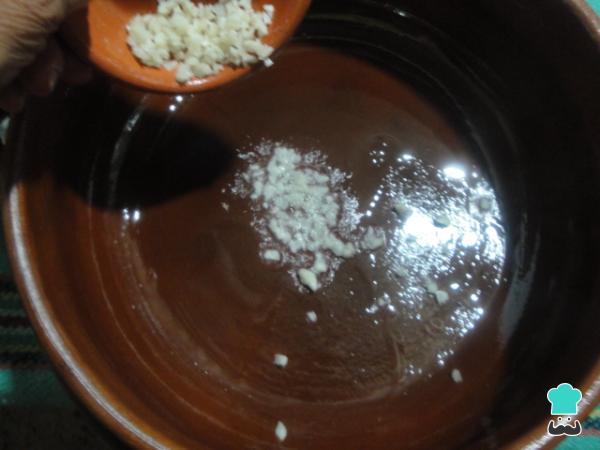
Tomamos una cazuela y la colocamos en la estufa a fuego medio. Vertemos un chorrito de aceite, esperamos unos minutos a que se caliente y agregamos el ajo para que se dore un poco.